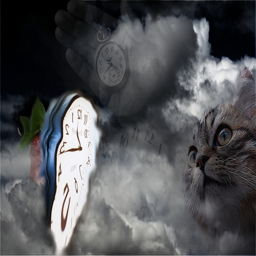
A cat floating in the clouds next to a couple of clock.
a cat with some clouds and clock faces
This appears to be a contemporary piece of art.
This is a double exposure picture that consist of three clocks, a cat and storm cloud.
A cat and a clock in the sky with clouds.